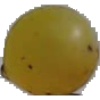
Label: Grape White 3